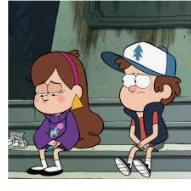
Portrait style: Cartoon Portrait